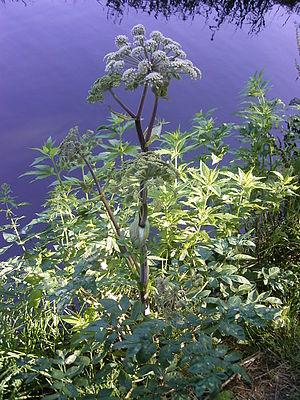
L'angélique des bois, angélique sauvage ou angélique sylvestre ou encore herbe à la fièvre est une espèce d'angélique.
Le Massif du Vercors propose une très riche variété de fleurs avec plus de 1800 espèces végétales.